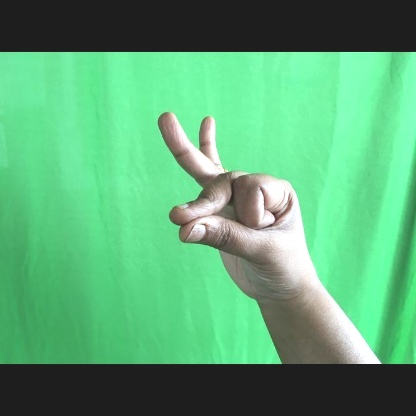
Mudra: Bramaram